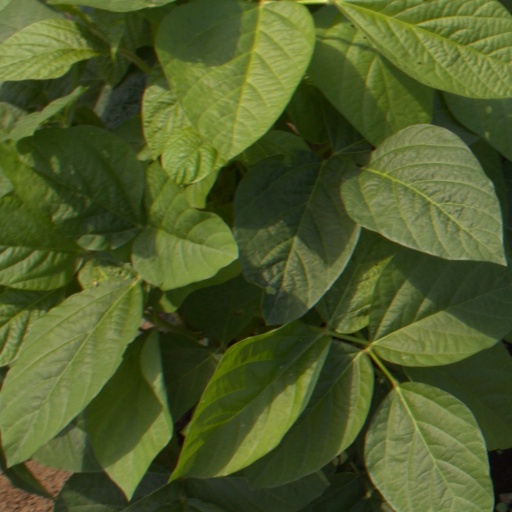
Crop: soybean